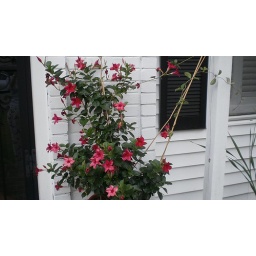
Crawly plant by our front door